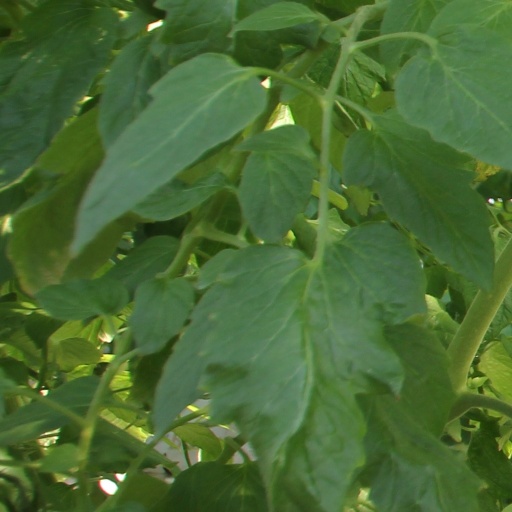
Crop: tomato